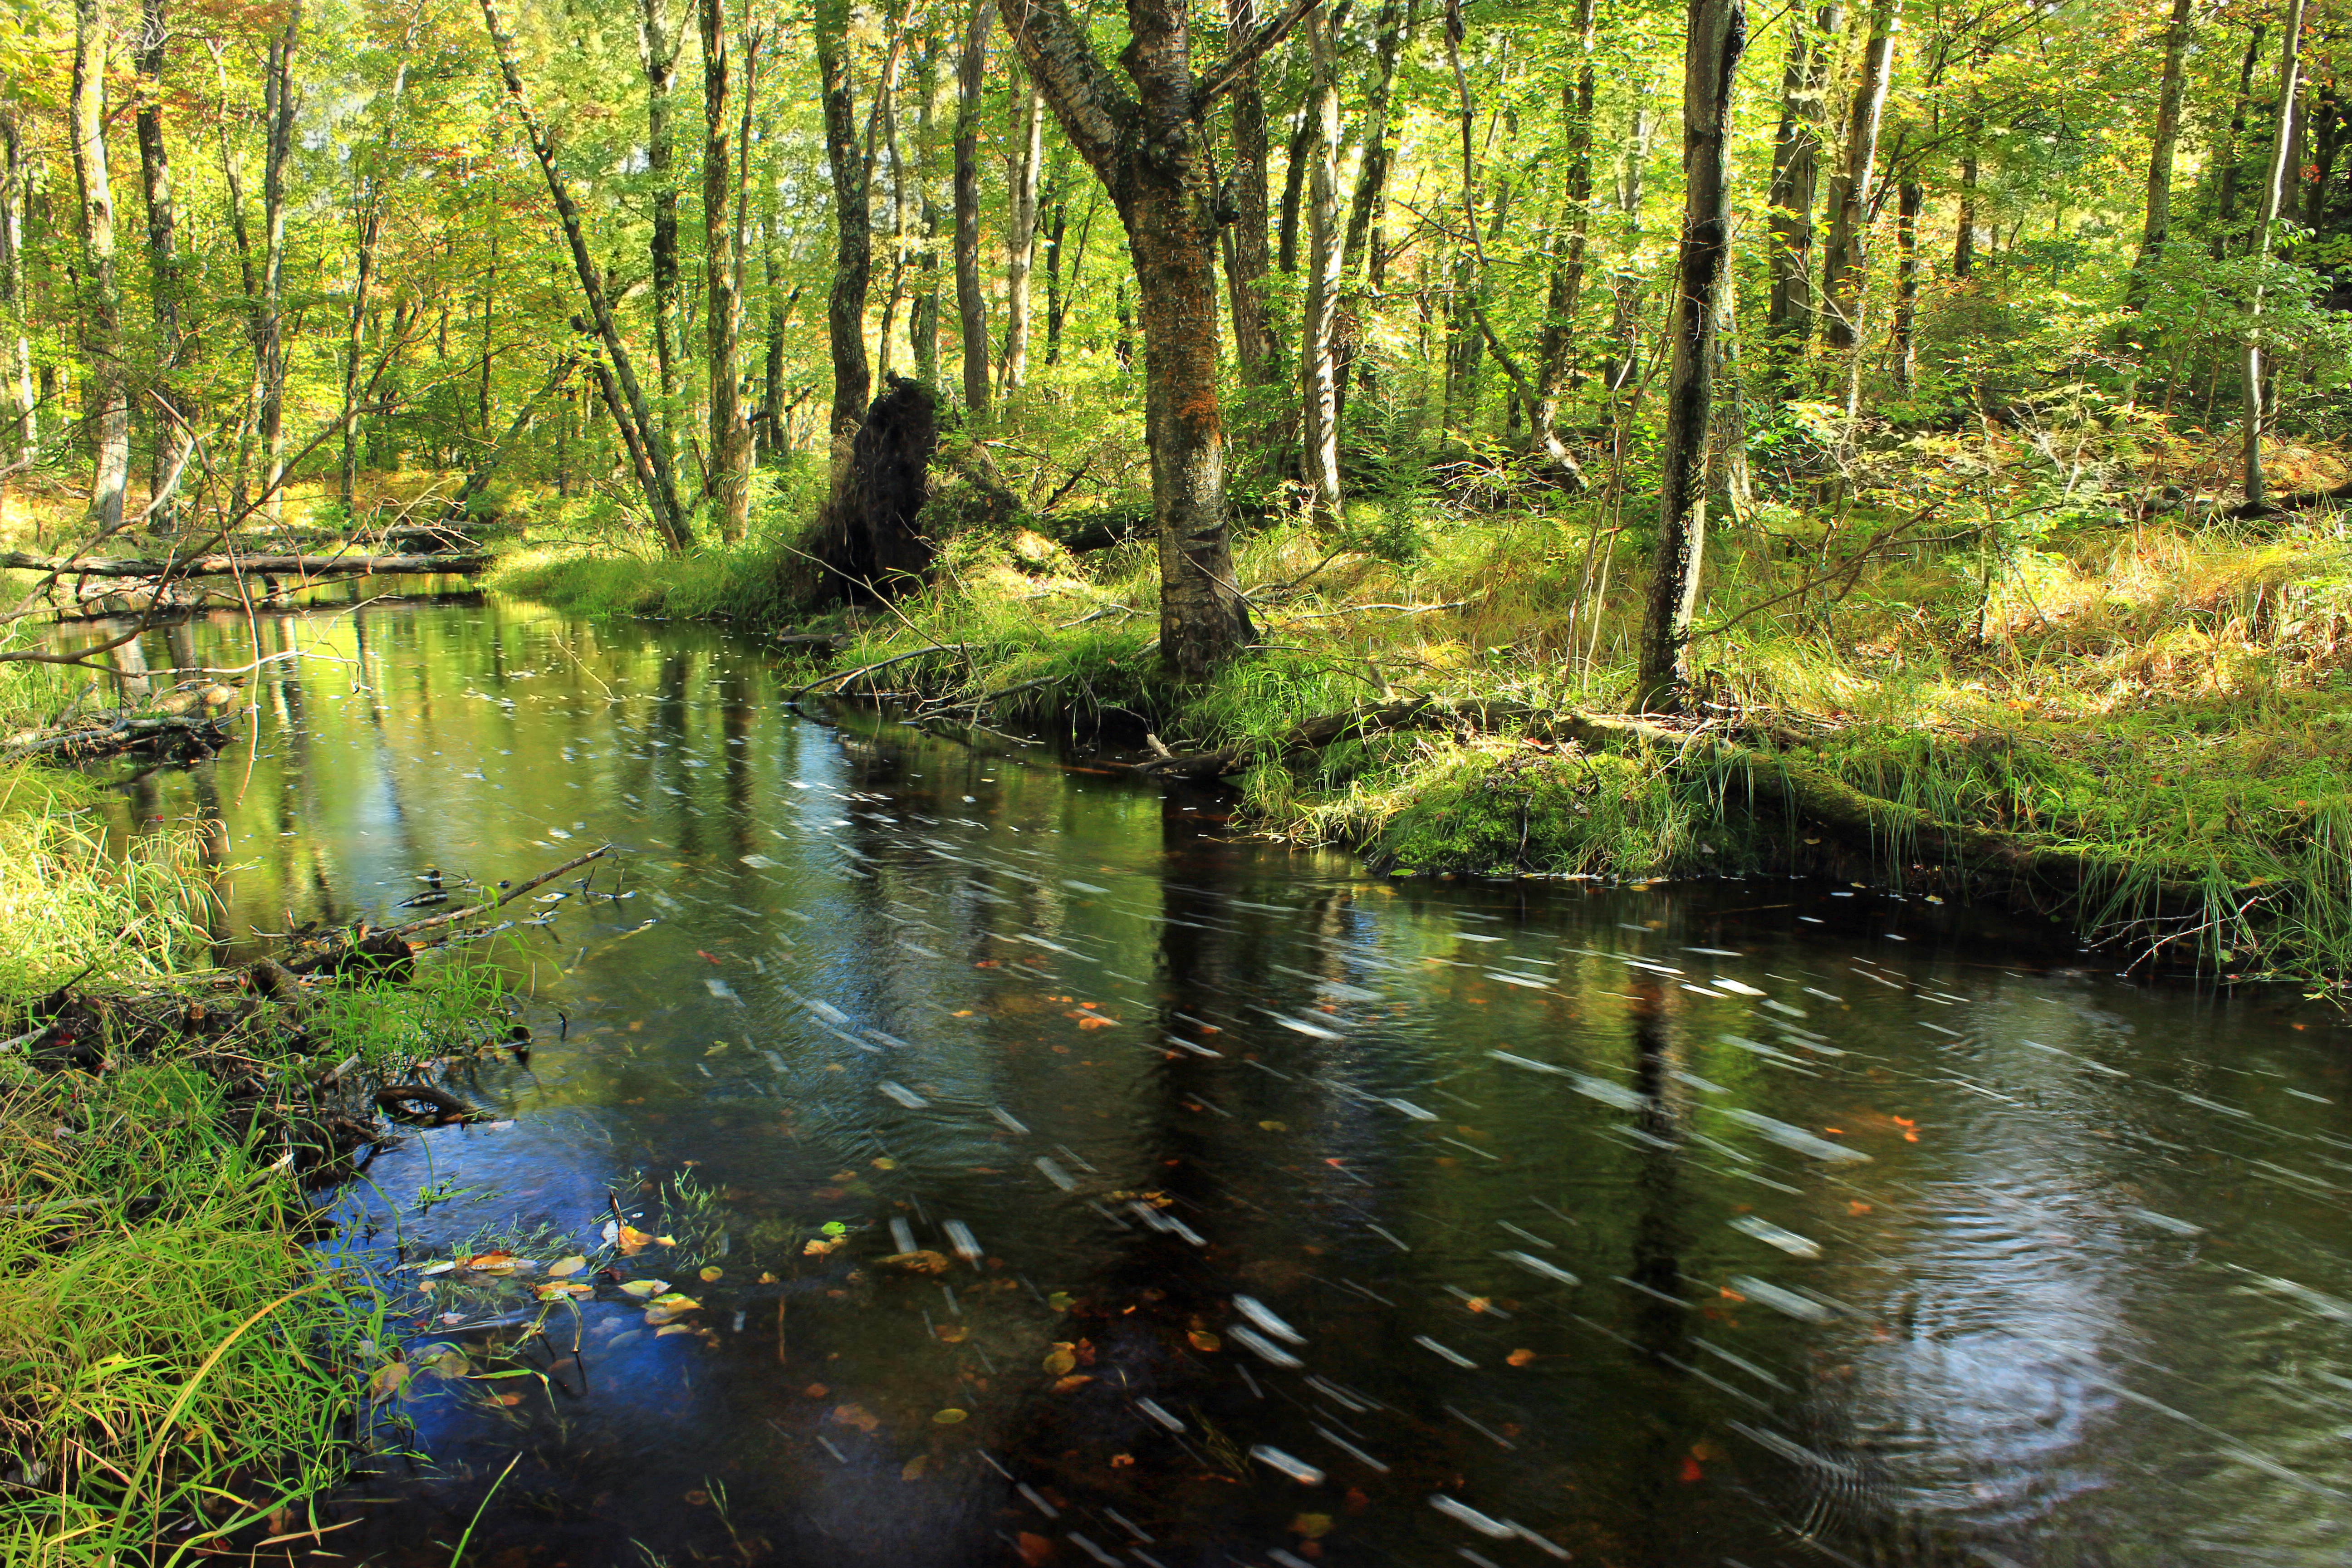
tree, water, nature, forest, creek, swamp, wilderness, hiking, leaf, lake, river, pond, stream, reflection, autumn, waterway, body of water, trees, creativecommons, monroecounty, poconos, riparian, wetland, tobyhannastatepark, benderswampnaturalarea, pennsylvania, tobyhannacreek, woodland, habitat, ecosystem, watercourse, nature reserve, natural environment, geographical feature, bayou, riparian forest